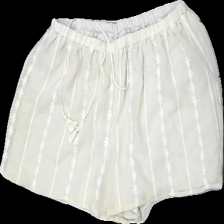
View: front
Type: Shorts
Category: Ladies
Brand: Not in the list
Brand text on label: Bik bok
Colors: Beige
Material: 100% polyester
Pattern: Striped
Cut: Tight
Size: M
Season: All
Price range: 50-100
Recommended usage: Reuse
Description: shorts med mönster